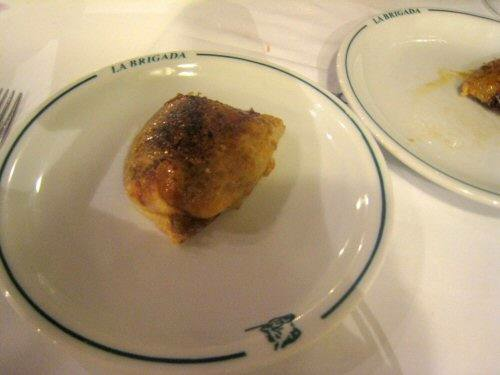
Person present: No